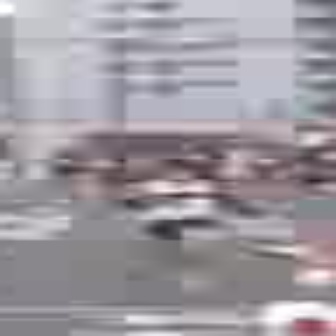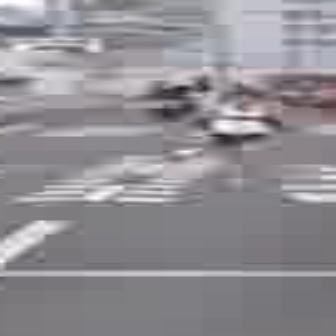
  Please identify the target specified by the bounding box [114,154,247,286] in the first image and locate it in the second image. Return the coordinates in [x_min,y_min,x_max,y_max] format.
Answer: [186,90,280,183]